Alpine A110 (2017)

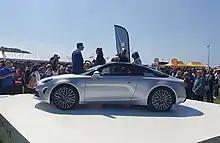
The GT "Jean Rédélé" presented at the "1000 Alpine pour les 100 ans de Jean Rédélé" rally

The Alpine A110 R (which stands for "Radical") is a track-focused version that debuted on 4 October 2022, featuring a redesigned body kit and a more aggressive chassis setup.